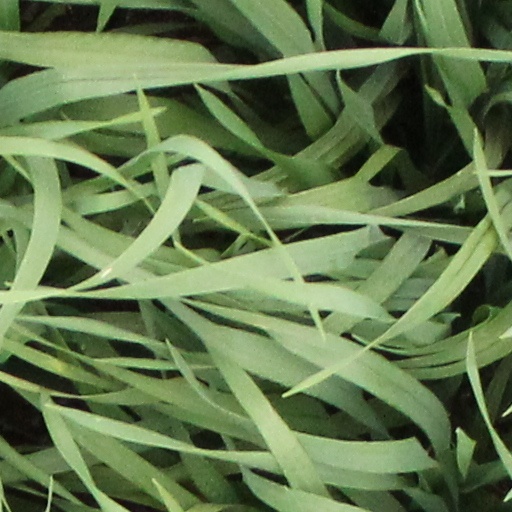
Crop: wheat